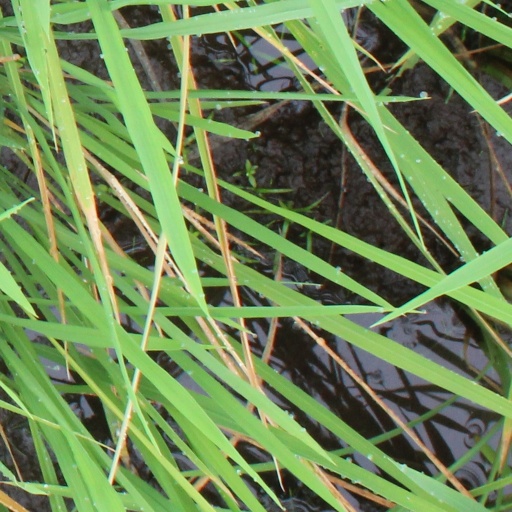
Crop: rice